Kunming Museum

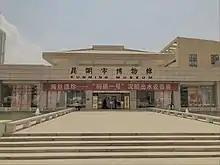
Kunming Museum.

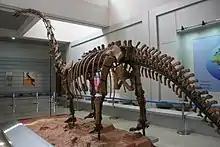
Reconstructed skeleton of "Omeisaurus" at Kunming Museum.

Kunming City Museum is a history museum in Kunming City, Yunnan, China. Smaller than the Yunnan Provincial Museum, its most notable exhibit is about the history of the city. Other features include a dinosaur exhibit and a rotating exhibition space that holds anything from history to art exhibitions.